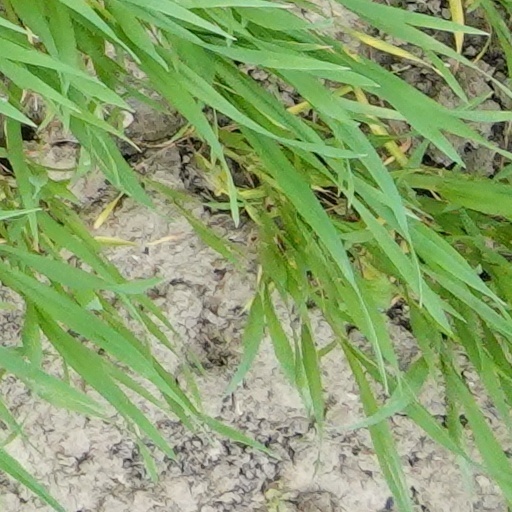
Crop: wheat